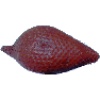
Label: Salak 1